Answer in natural language. Consider the 3D positions of the objects in the scene and not just the 2D positions in the image. Is the centerpoint of  round wooden side table (marked A) at a higher height than Television (marked B)? Choose between the following options: yes or no
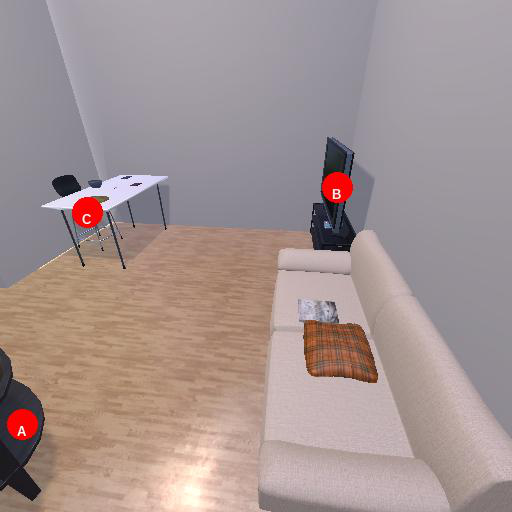
<answer>no</answer>